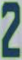
Number: 2